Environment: real
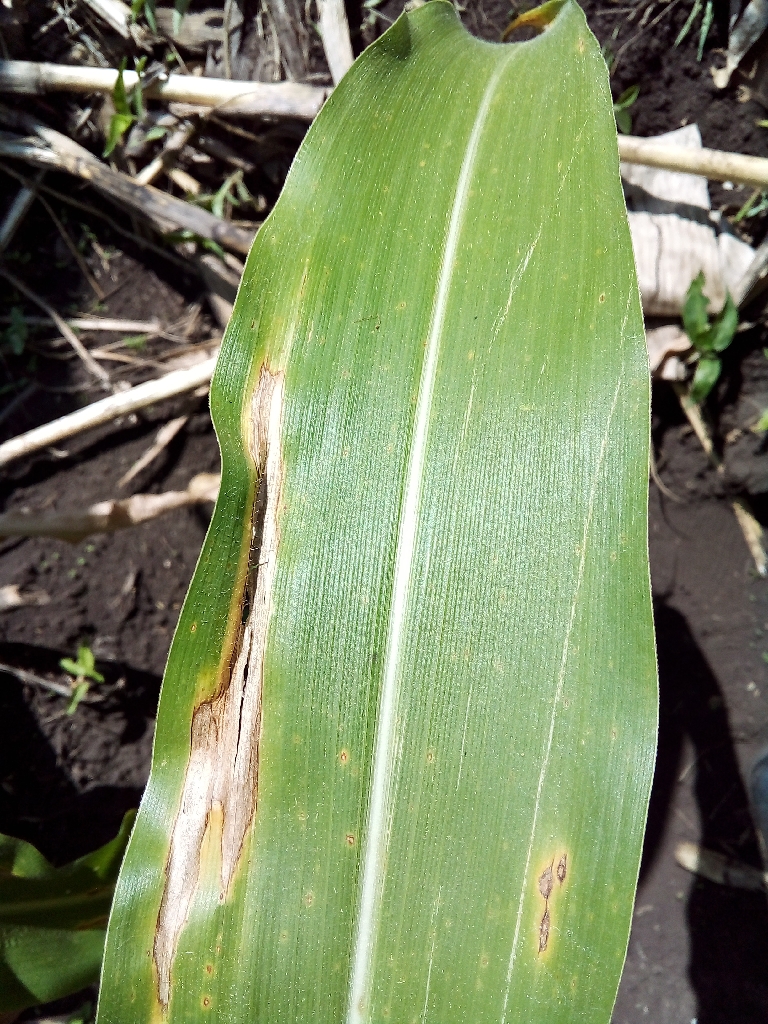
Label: northern_corn_leaf_blight